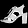
Label: Sandal